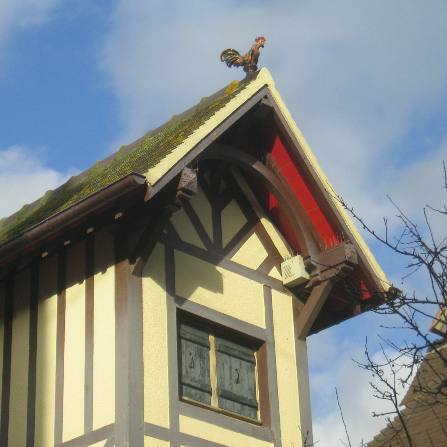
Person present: No